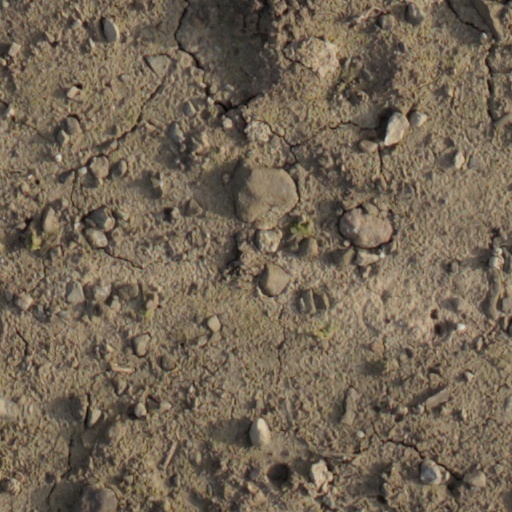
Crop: wheat